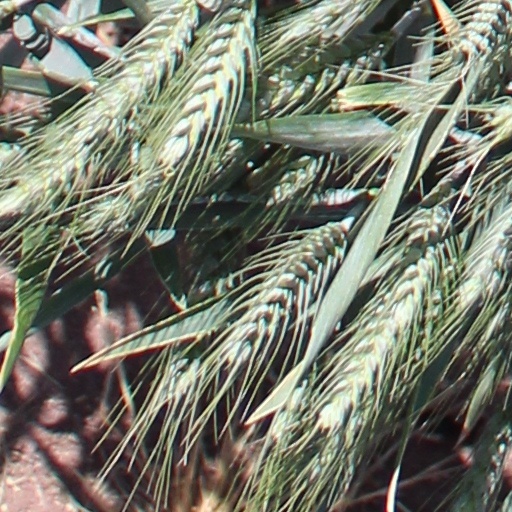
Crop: wheat